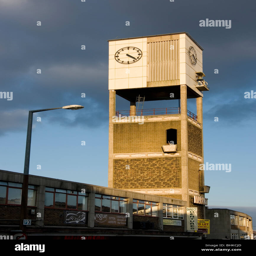
the brutalist clock tower , attached to the indoor market